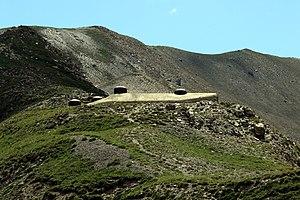
Le bloc 2 de l'ouvrage de Grange-Commune
L'ouvrage des Granges-Communes est une fortification de la ligne Maginot, situé à la limite entre les communes de Jausiers et de Saint-Dalmas-le-Selvage, c'est-à-dire à la limite entre les départements des Alpes-de-Haute-Provence et des Alpes-Maritimes.